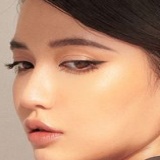
ca sĩ Bích Phương